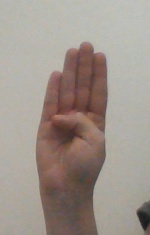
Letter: kaaf